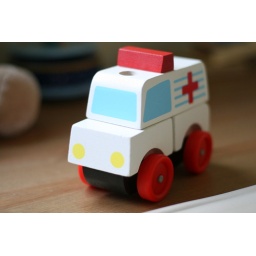
Super cute set of stacking toy cars given to us by friends recently. D loves 'em.